Tilapia as exotic species

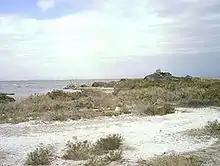
Shoreline, Salton Sea.

For the past century, river runoff and evaporation have greatly increased the salinity of the Salton Sea. Presently, the introduced tilapia (hybrid Mozambique x Wami) are the main fish that can tolerate the high salinity levels. Other tilapia, including redbelly, are present in nearby waters, but no longer able to survive the high salinity in the Salton Sea itself. The tilapia are a part of the reason for the decline in the rare native desert pupfish.